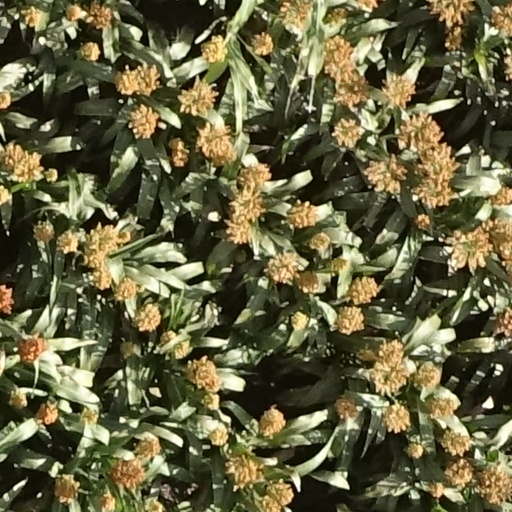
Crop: sorghum